Minh Thai

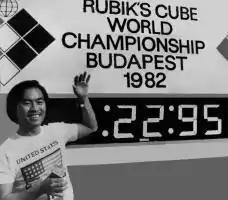
Thai standing next to the timer after setting his 22.95 world record single

Minh Thai (born 1965 as Thái Minh) is a Vietnamese-American speedcuber. As a sixteen-year-old Eagle Rock High School student from Los Angeles, he won the first Rubik's Cube world championship on June 5, 1982 in Budapest by solving a Rubik's Cube in 22.95 seconds. He is also the author of the book "The Winning Solution" (1982), a guide to solving the Rubik's cube. Later, the Ortega Corners-First Solution Method was developed based on Thai's Winning Solution.